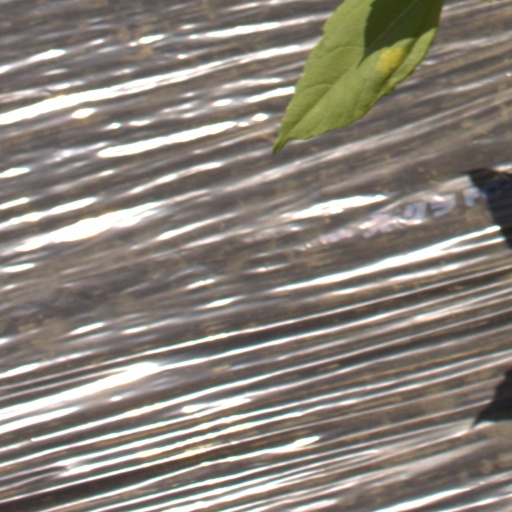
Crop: Jerusalem artichoke